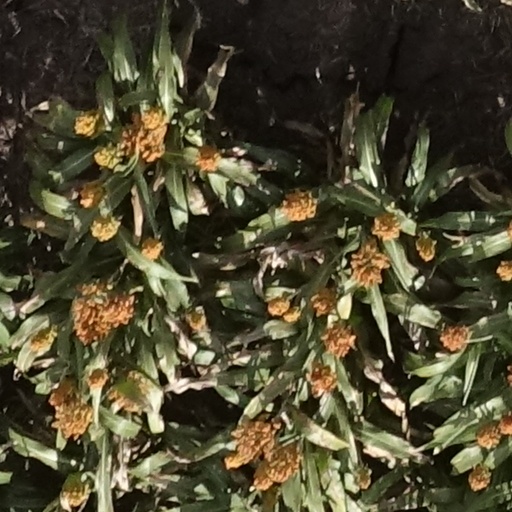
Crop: sorghum